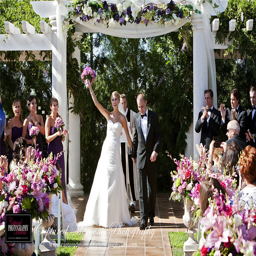
A newly married couple walking down an isle.
A man and woman in wedding garb on an aisle.
A bride raises her bouquet while walking up the aisle.
A professional photograph of a wedding as the bride holds her bouquet in the air.
A man and woman walk together down an aisle.